R71 (star)

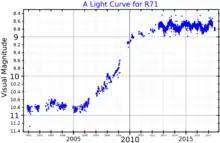
A visual band light curve for R71, adapted from Mehner "et al." (2017)

R71 show brightness variations in many ways typical of the luminous blue variable group of variable stars: long periods near a minimum brightness known as quiescence; micro-variations of less than 0.1 magnitude during the quiescent periods; and outbursts of a magnitude or more lasting several years at intervals of a few decades. At quiescence the star is around magnitude 11, with the lowest brightness recorded at about magnitude 11.2. The 1914, 1939, and 1970s outbursts reached approximately magnitudes 10.2, 9.9, and 9.8 respectively.